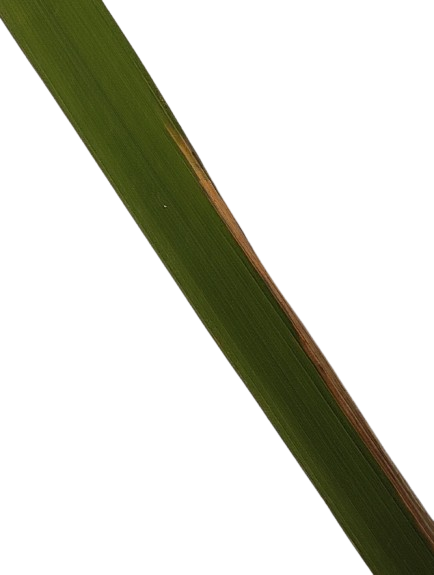
Label: Leaf Scald